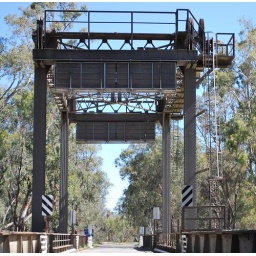
The Gonn Crossing Bridge, a lift span bridge across the Murray River near Murrabit.